Moro Rebellion

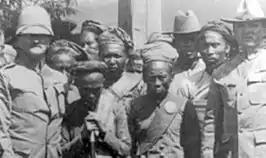
Cornelius C. Smith (far right), a recipient of the Medal of Honor, as commander of the Philippine Constabulary with Brigadier General John J. Pershing and Moro chieftains in 1910. Smith participated in expeditions against the Moro rebels for much of his time in the Philippines.

On November 11, 1909, Brigadier General John J. Pershing assumed his duties as the third and final military governor of Moro Province.